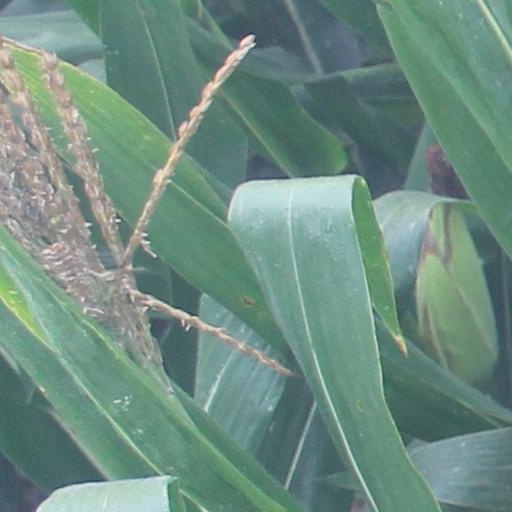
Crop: maize; corn